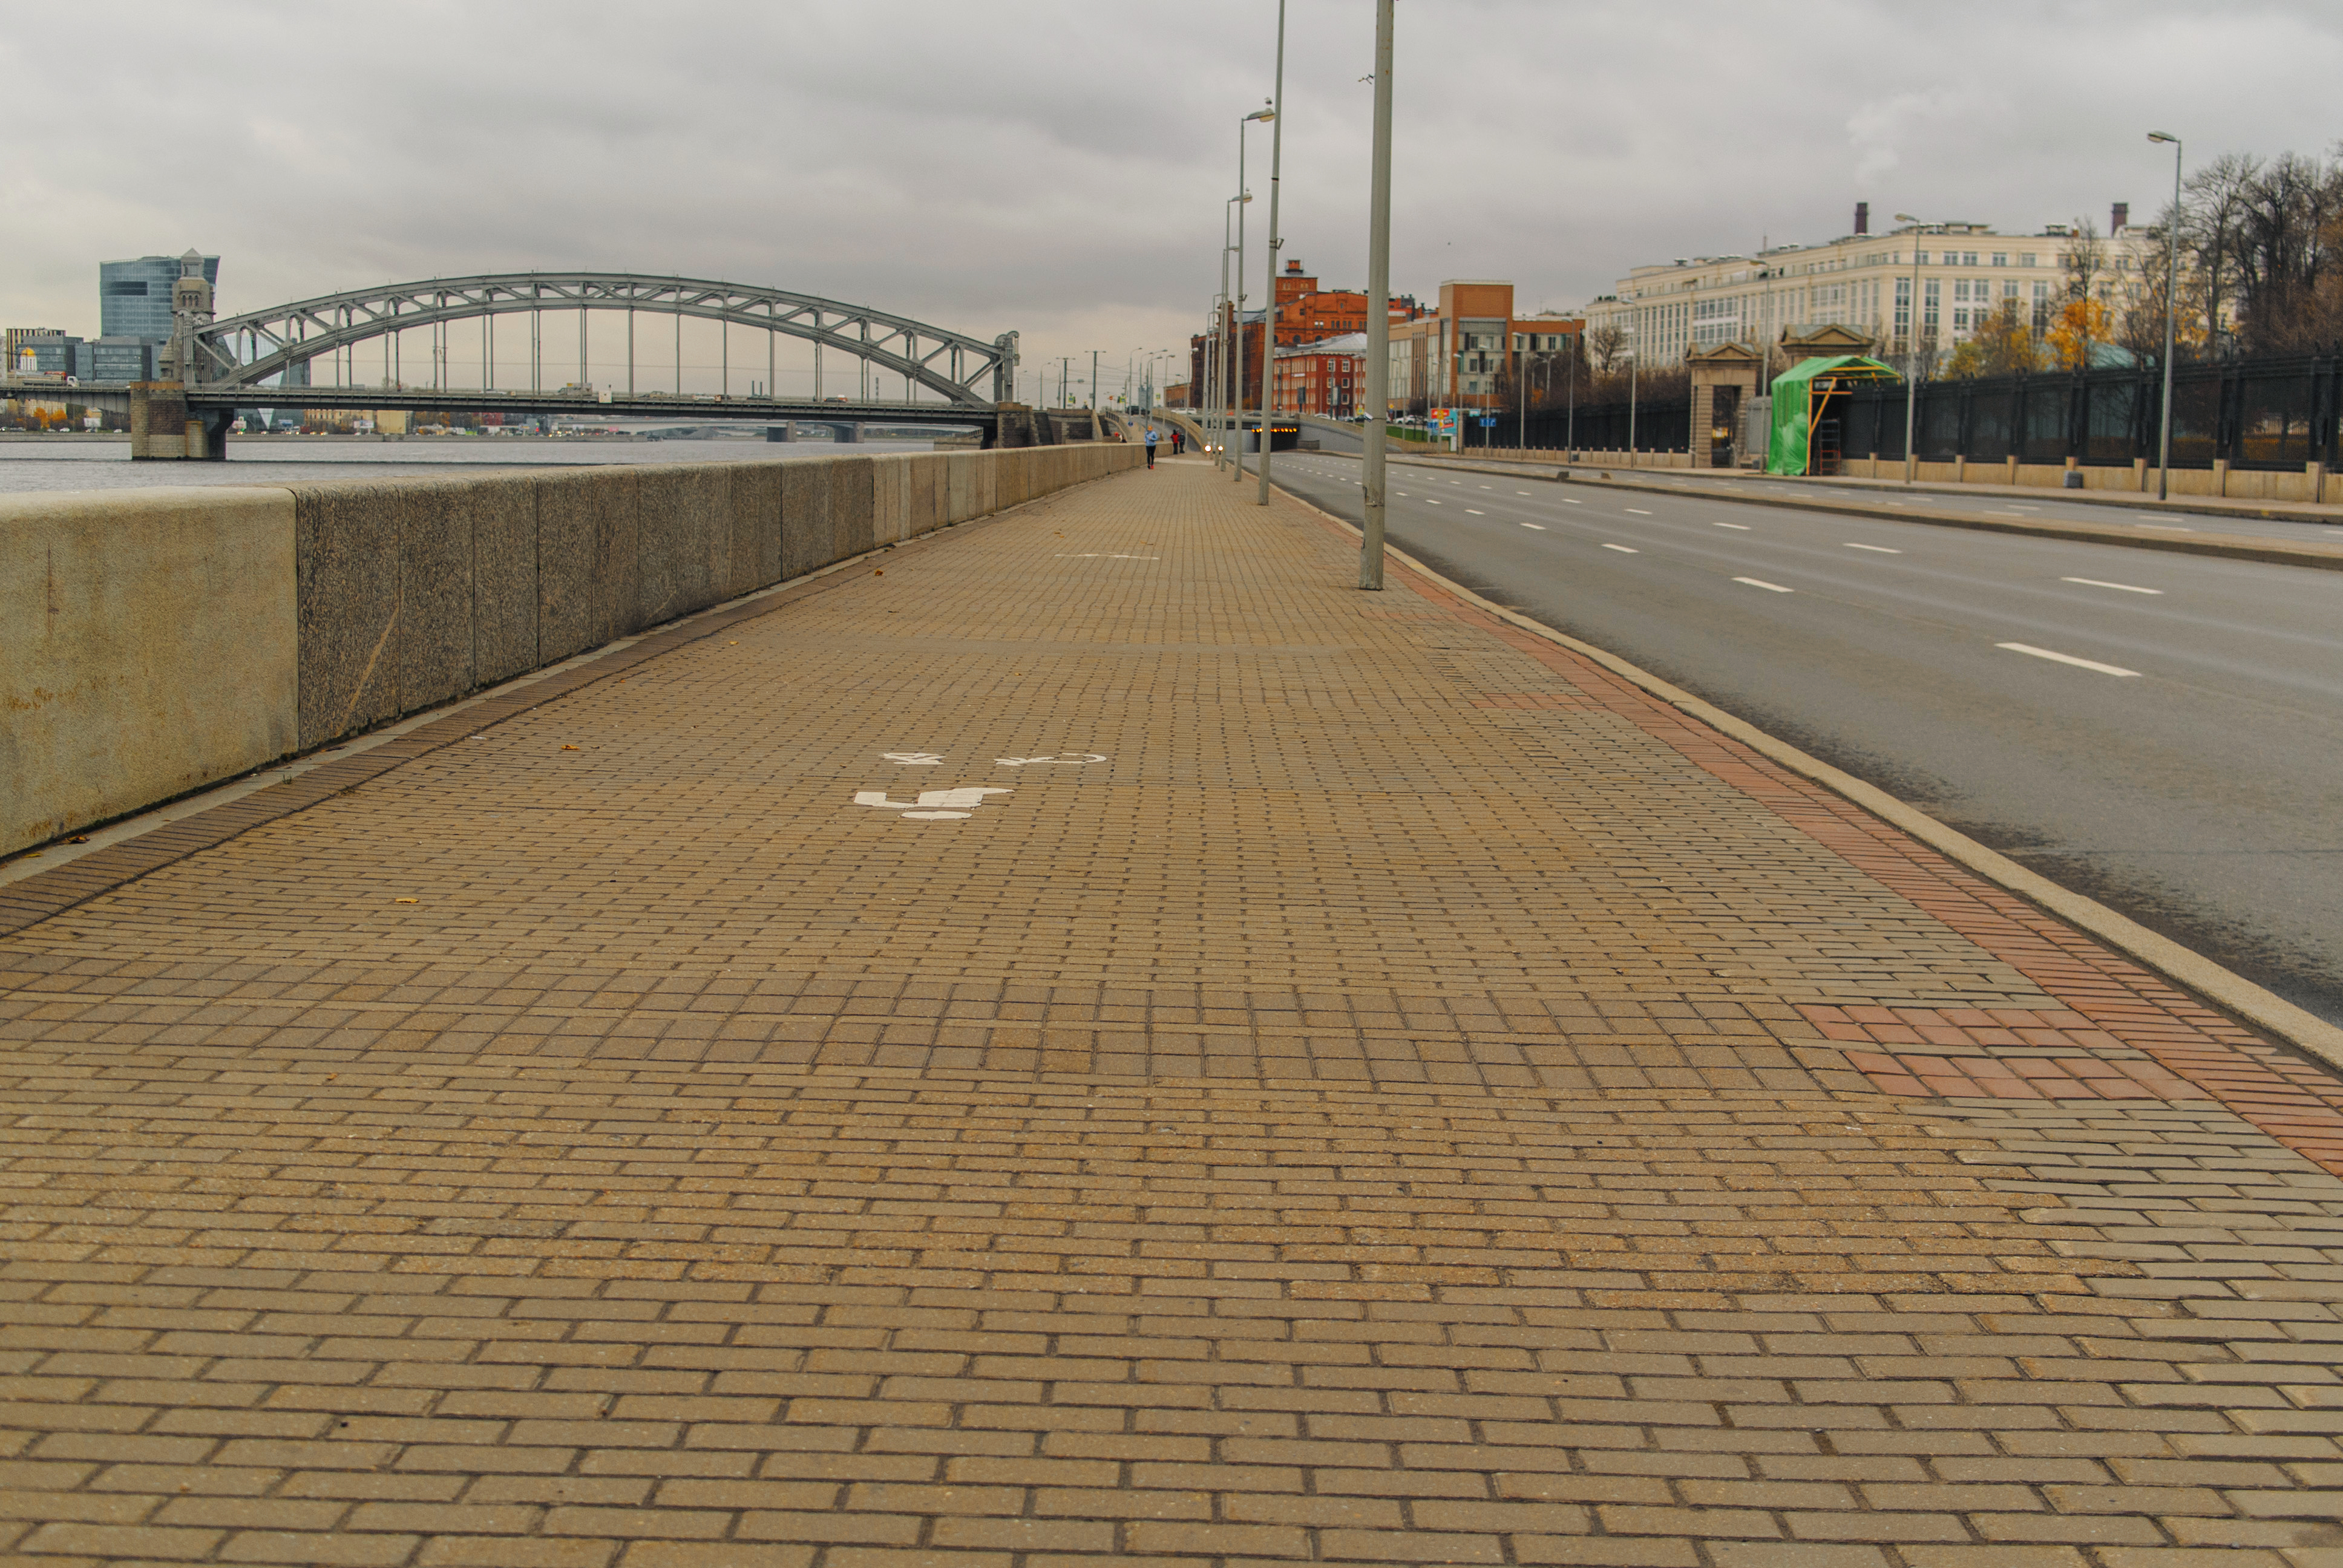
image, road, bridge, asphalt, road surface, lane, infrastructure, line, walkway, nonbuilding structure, thoroughfare, sidewalk, architecture, reinforced concrete, city, river, concrete, composite material